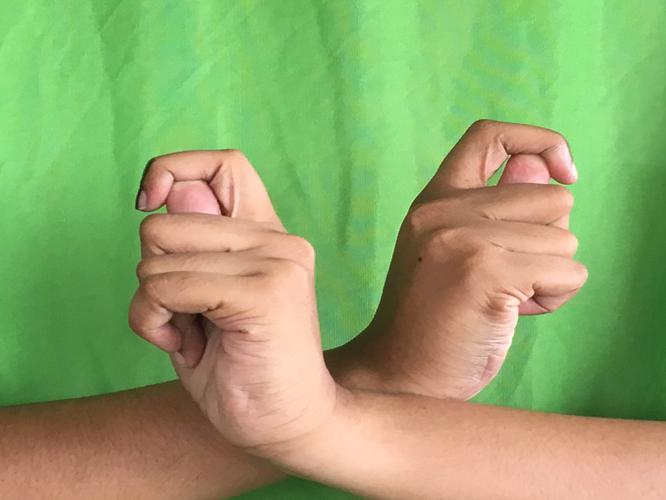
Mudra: Berunda
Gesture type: double_hand